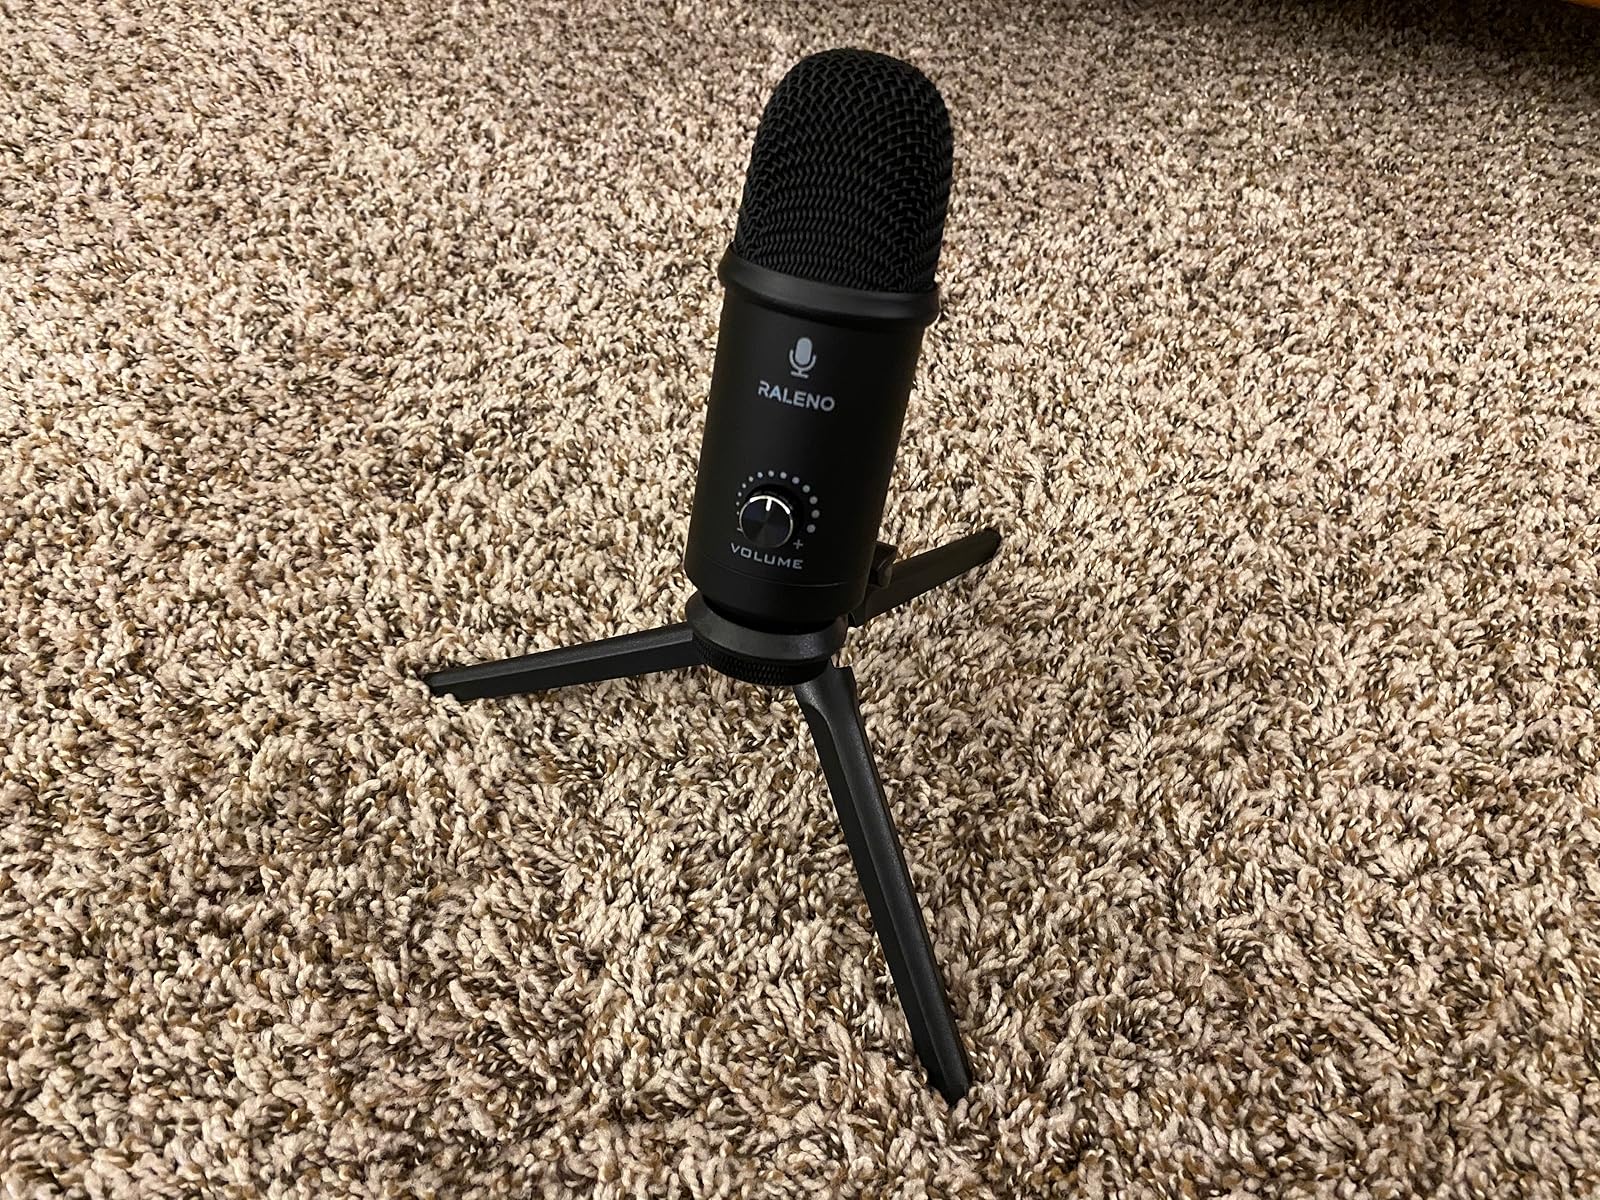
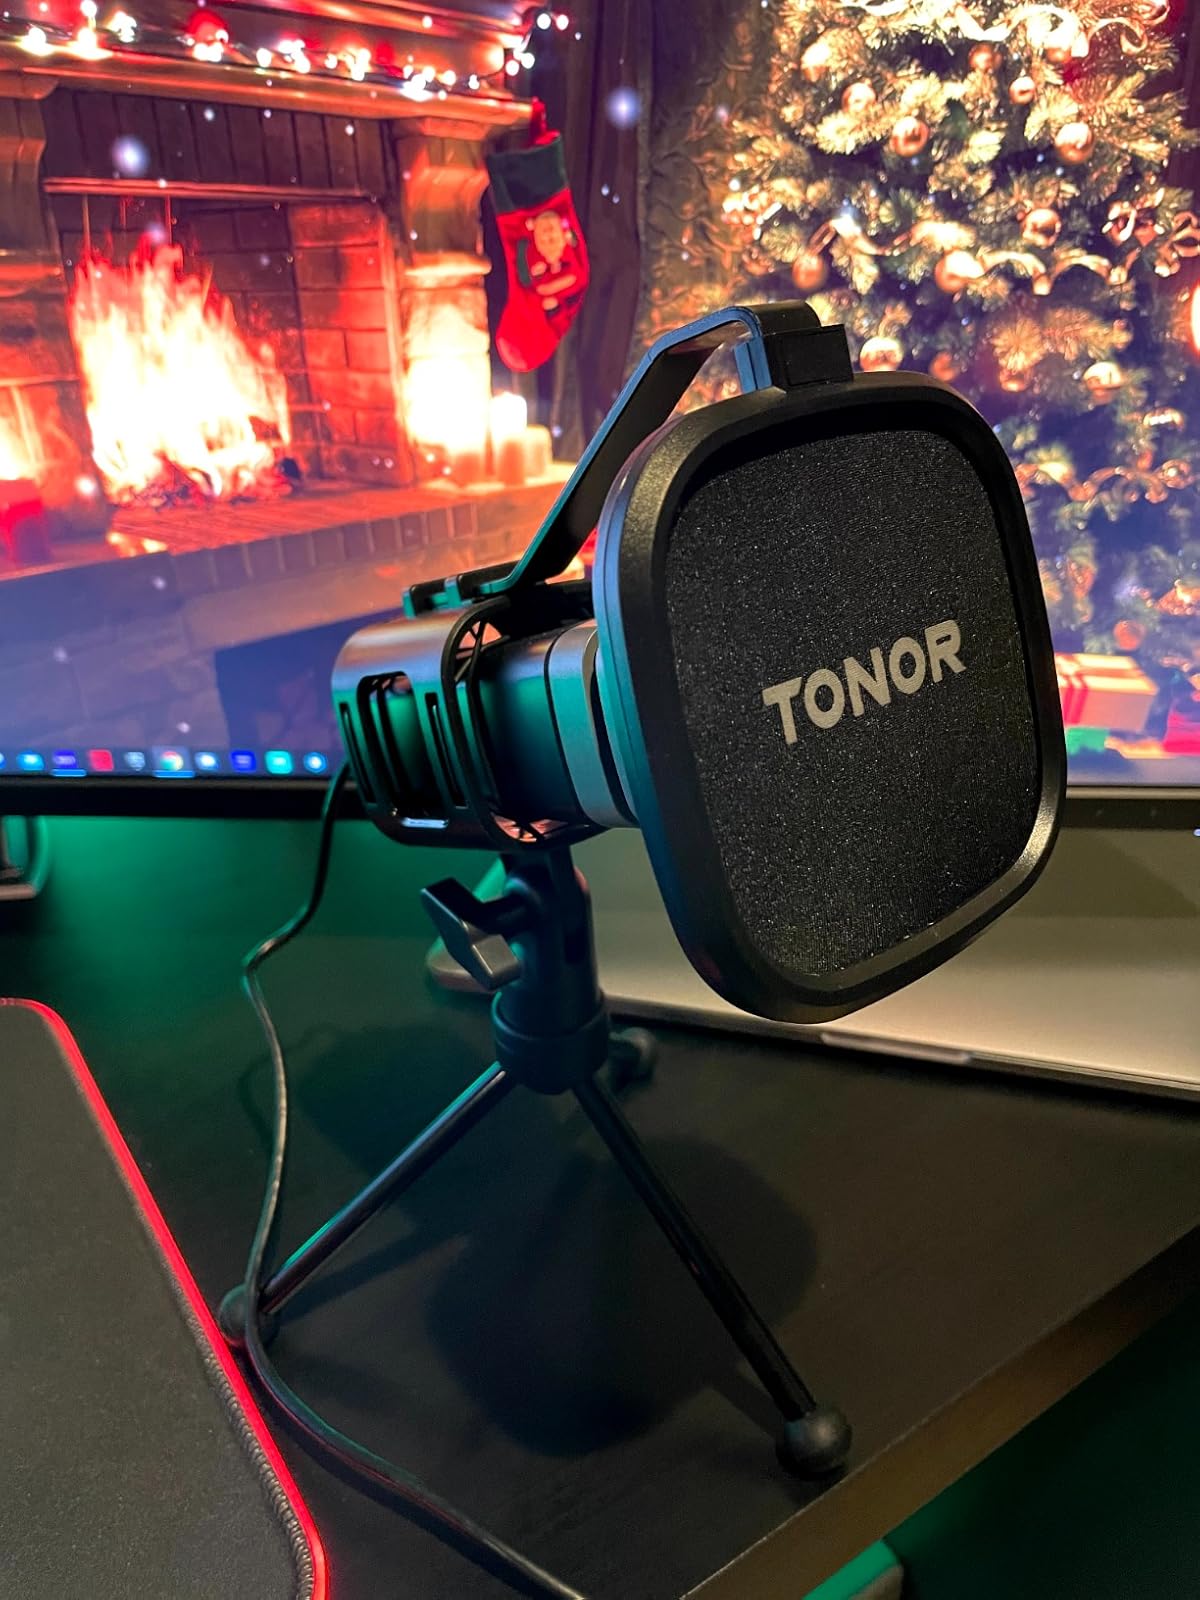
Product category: microphone
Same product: no